Cyperus rotundus

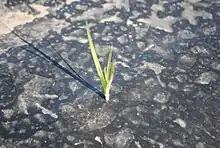
"Cyperus rotundus" emerging through plastic mulching

Weed pulling in gardens usually results in breakage of roots, leaving tubers in the ground from which new plants emerge quickly. Ploughing distributes the tubers in the field, worsening the infestation; even if the plough cuts up the tubers to pieces, new plants can still grow from them. In addition, the tubers can survive harsh conditions, further contributing to the difficulty to eradicate the plant. Hoeing in traditional agriculture of Southeast Asia does not remove the plant but leads to rapid regrowth.